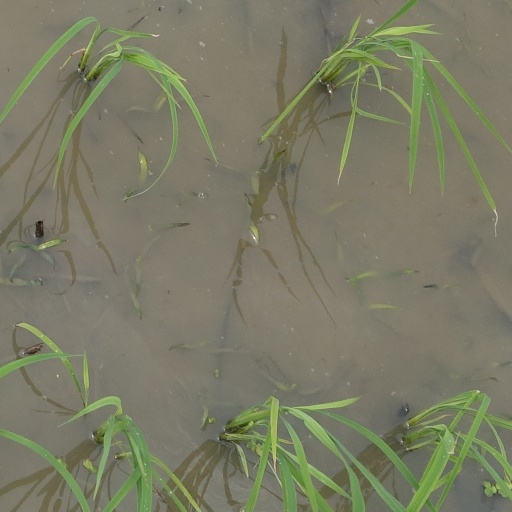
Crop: rice